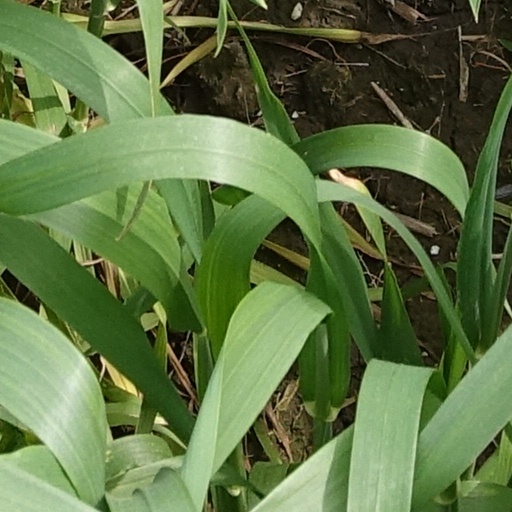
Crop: wheat